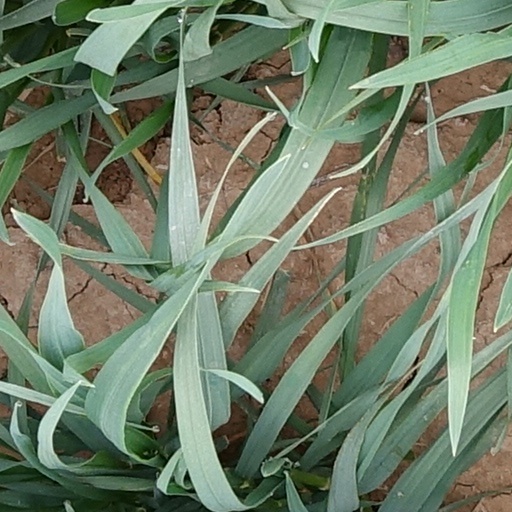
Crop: wheat